Swing Fever

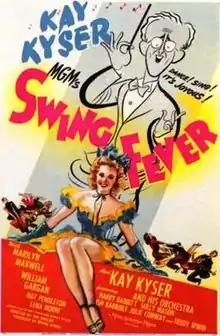
theatrical poster

Swing Fever is a 1943 American musical comedy film directed by Tim Whelan. Kay Kyser plays an ambitious music composer, also gifted with a hypnotic "evil eye", who gets mixed up with promoting a boxer. The film also features Marilyn Maxwell, William Gargan, Nat Pendleton and Lena Horne. Amid the credited music and boxing-world cameos many other familiar faces can be glimpsed: Tommy Dorsey, Harry James, Mike Mazurki, Mantan Moreland, and a young Ava Gardner.